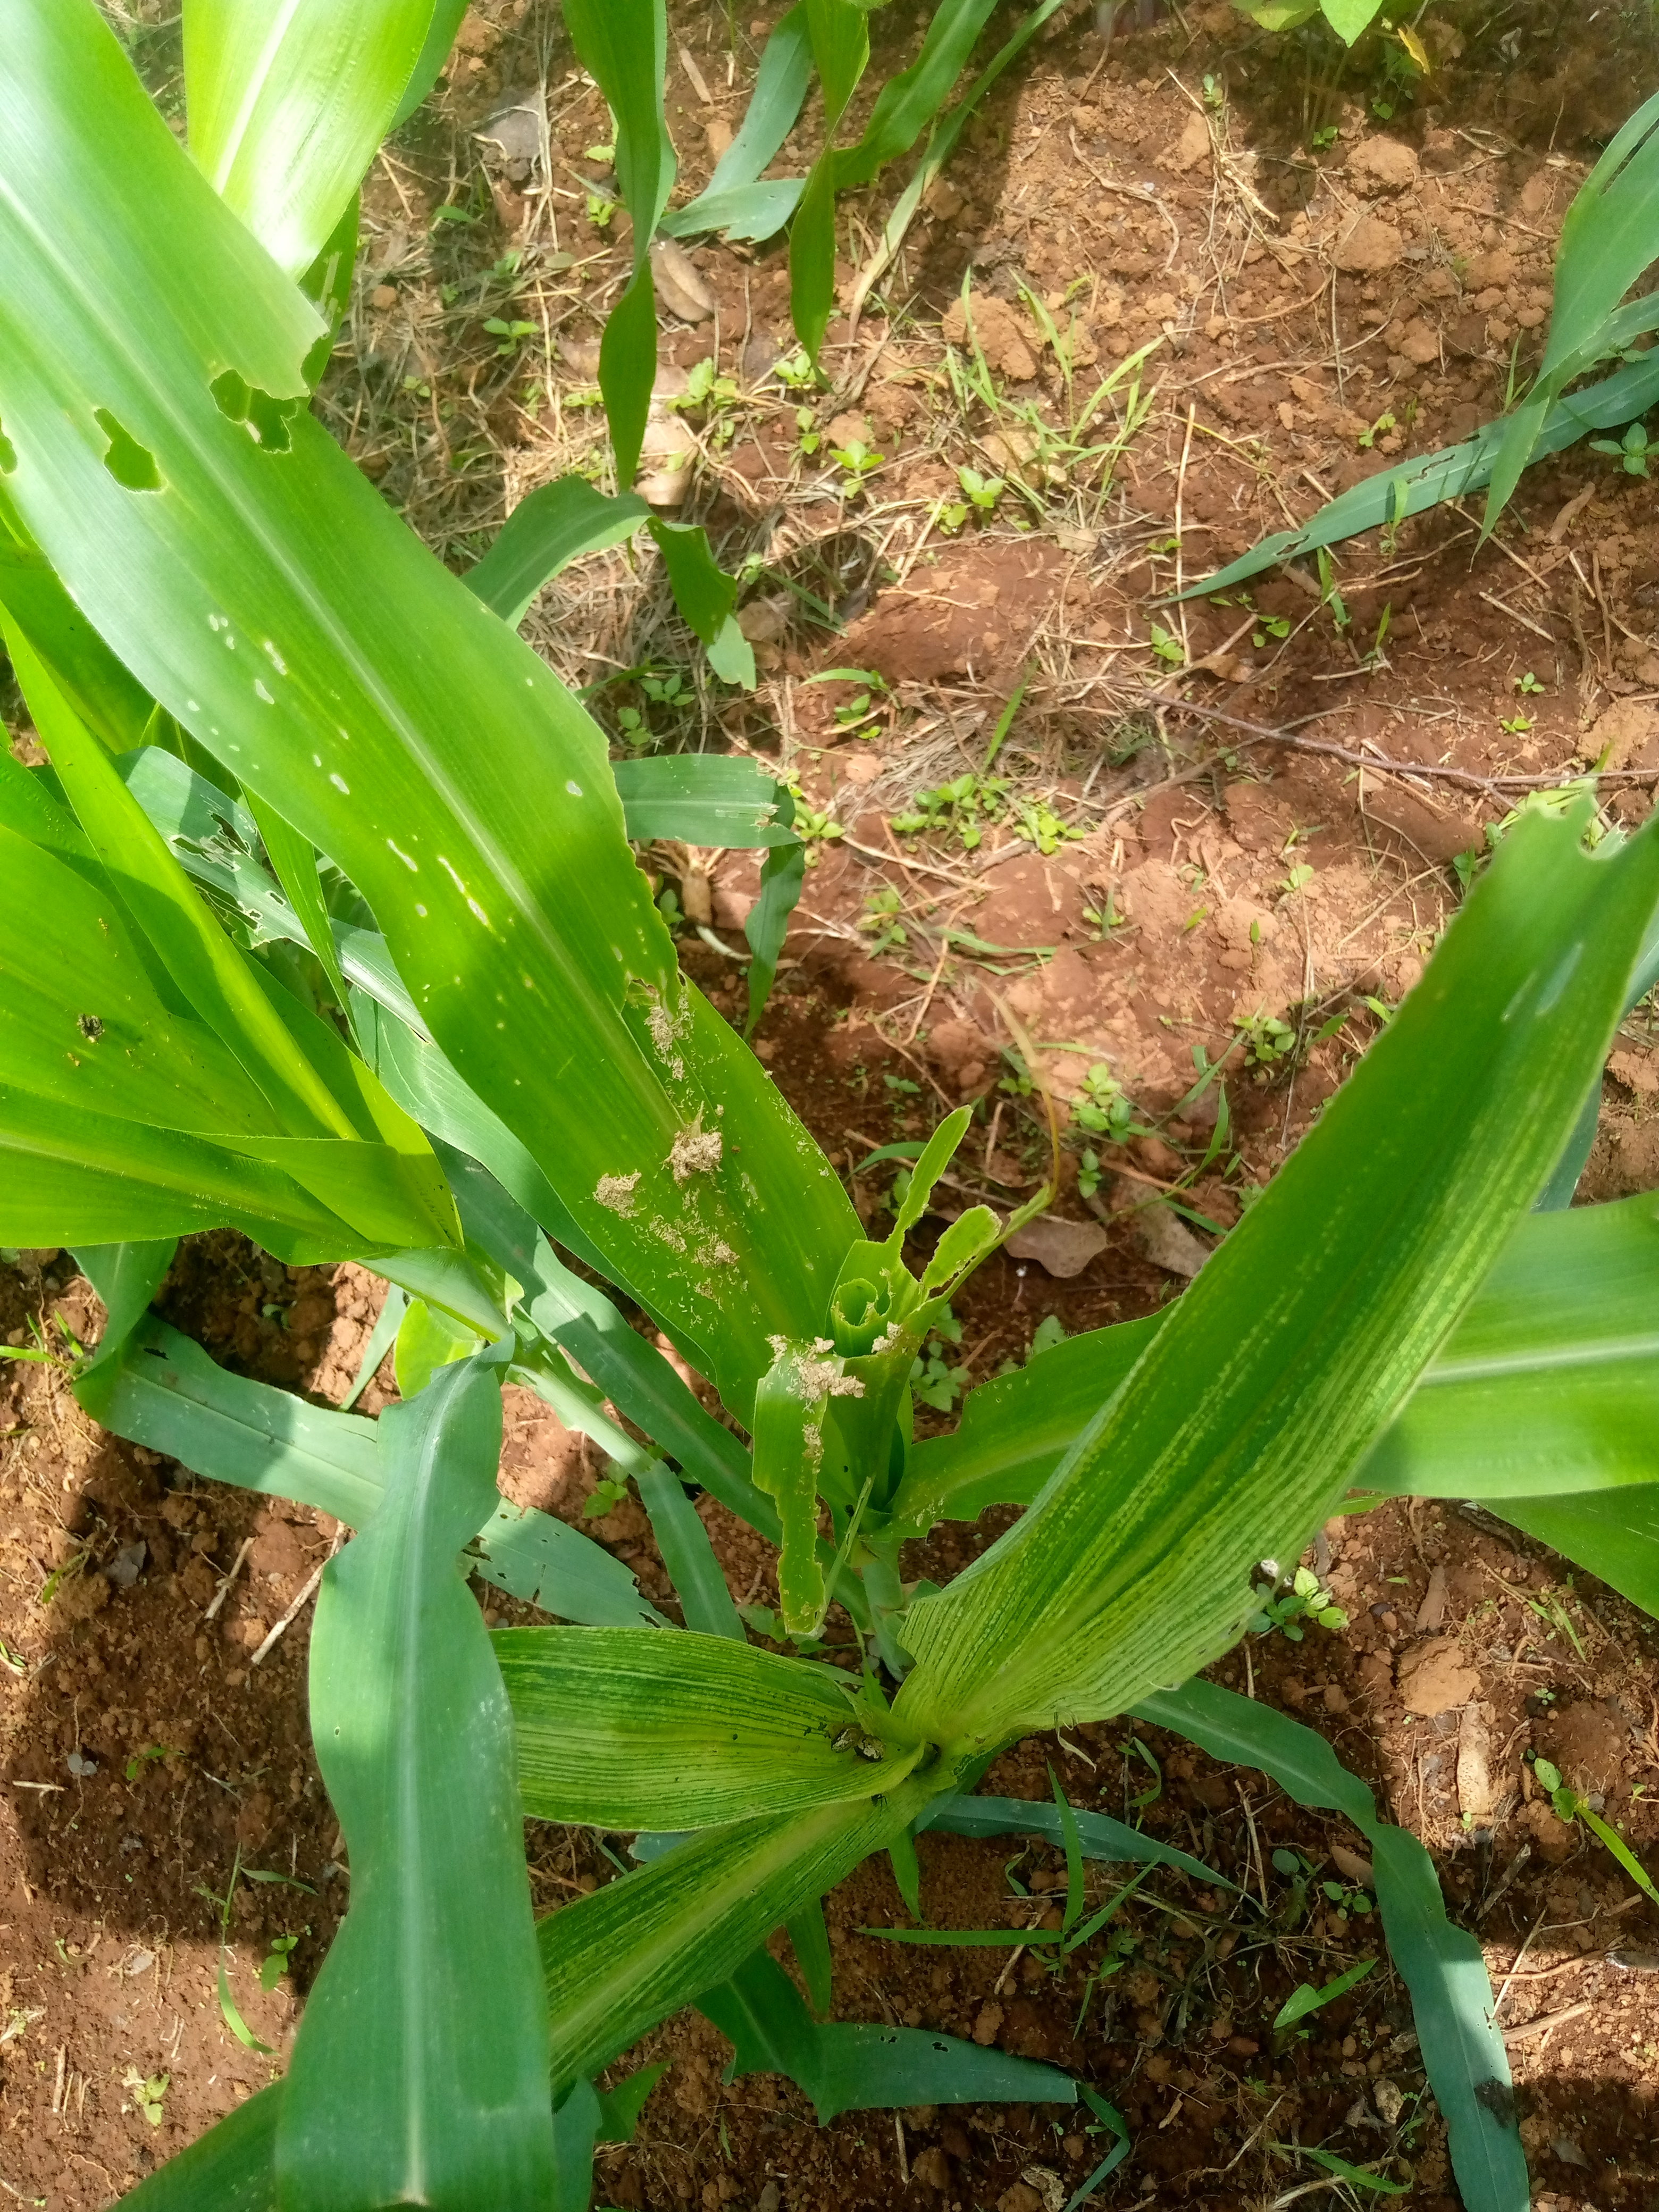
Label: spodoptera_frugiperda